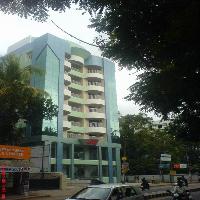
Weather: cloudy or overcast